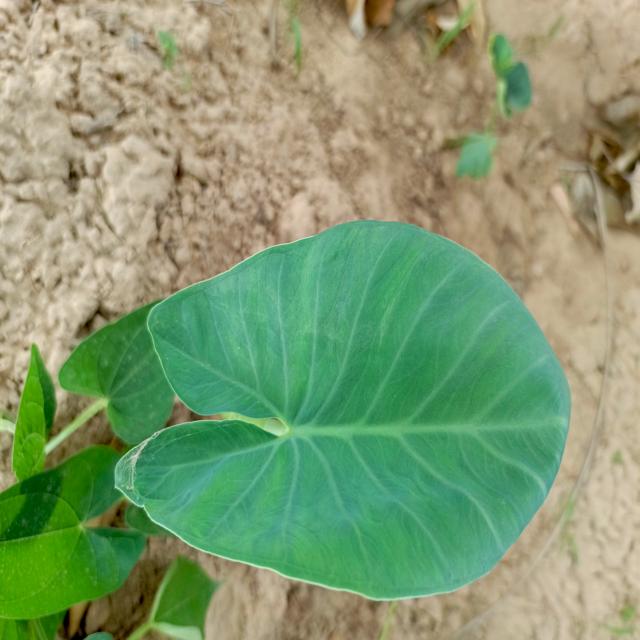
Label: Healthy